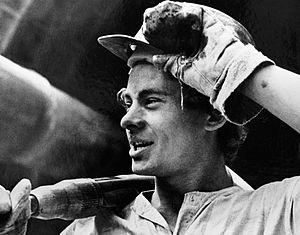
Si les ingénieurs ont beaucoup contribué au développement des bétons de ciment, l'idée d'y intégrer des armatures en acier revient à un garde champêtre et à un jardinier. De même, la mise au point du ciment moderne revient à Louis Vicat, mais Égyptiens et Romains utilisaient déjà des liants pour la construction.